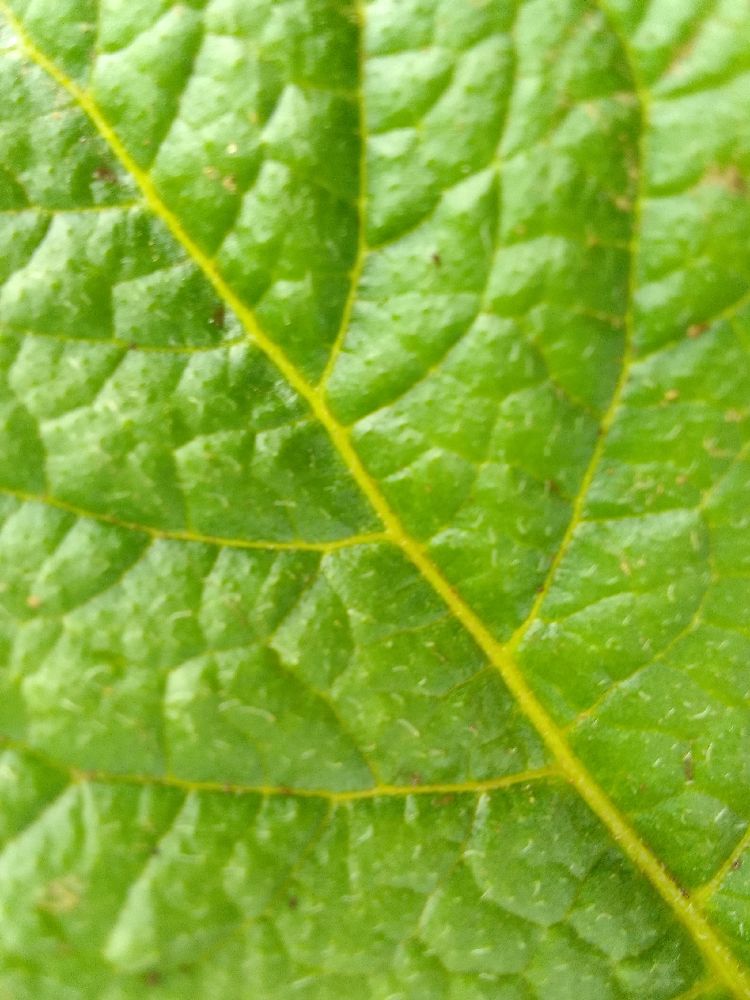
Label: Healthy